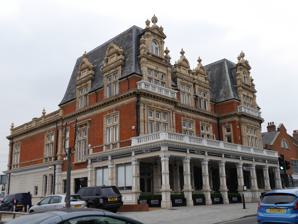
Building: Bull and Crown, Chingford
Country: United Kingdom
Year built: 1898
Former pub in Chingford, London Bull and Crown, Chingford The Bull and Crown (now Prezzo), 2014 Bull and Crown Show map of London Borough of Waltham Forest Bull and Crown Show map of Greater London General information Address The Green, Chingford Town or city London Country England Coordinates 51°37′49″N 0°00′03″E / 51.630238°N 0.000755°E / 51.630238; 0.000755 Completed 1898 Designations Listed Building – Grade II Official name Bull and Crown Designated 24 February 1987 Reference no. 1065584 The Bull and Crown, 2008 The Bull and Crown is a Grade II listed former public house , now restaurant, at The Green, Chingford , London E4. It was built in 1898. In December 2012, after a £500,000 redevelopment, it re-opened as a branch of the Prezzo restaurant chain. References